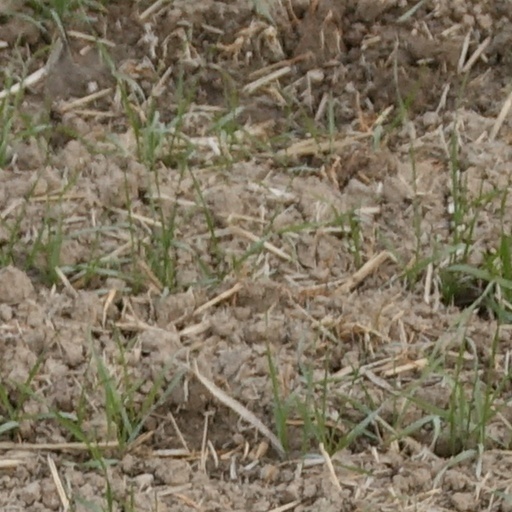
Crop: wheat